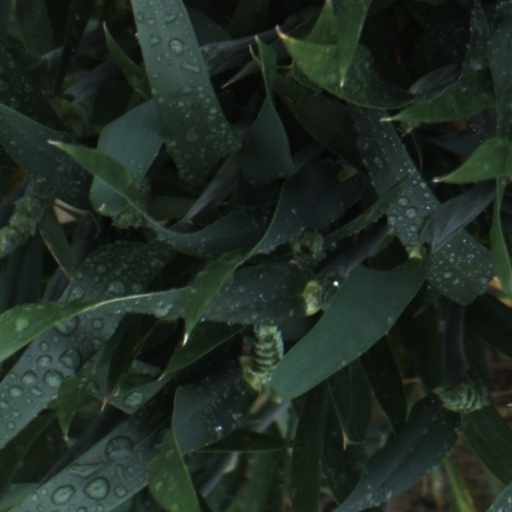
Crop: wheat